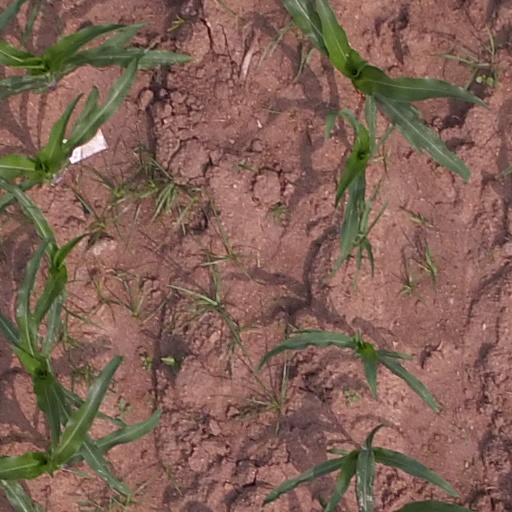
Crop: maize; corn